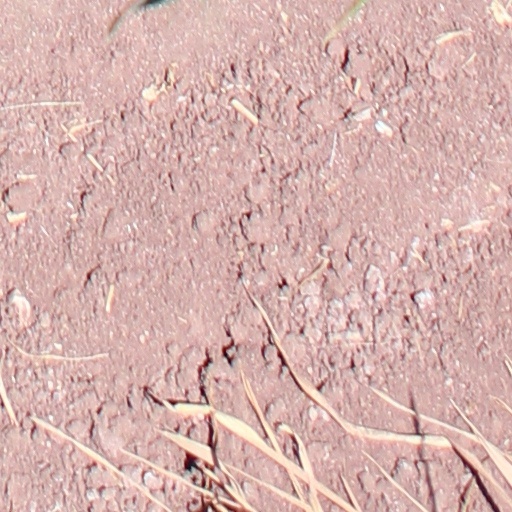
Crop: wheat